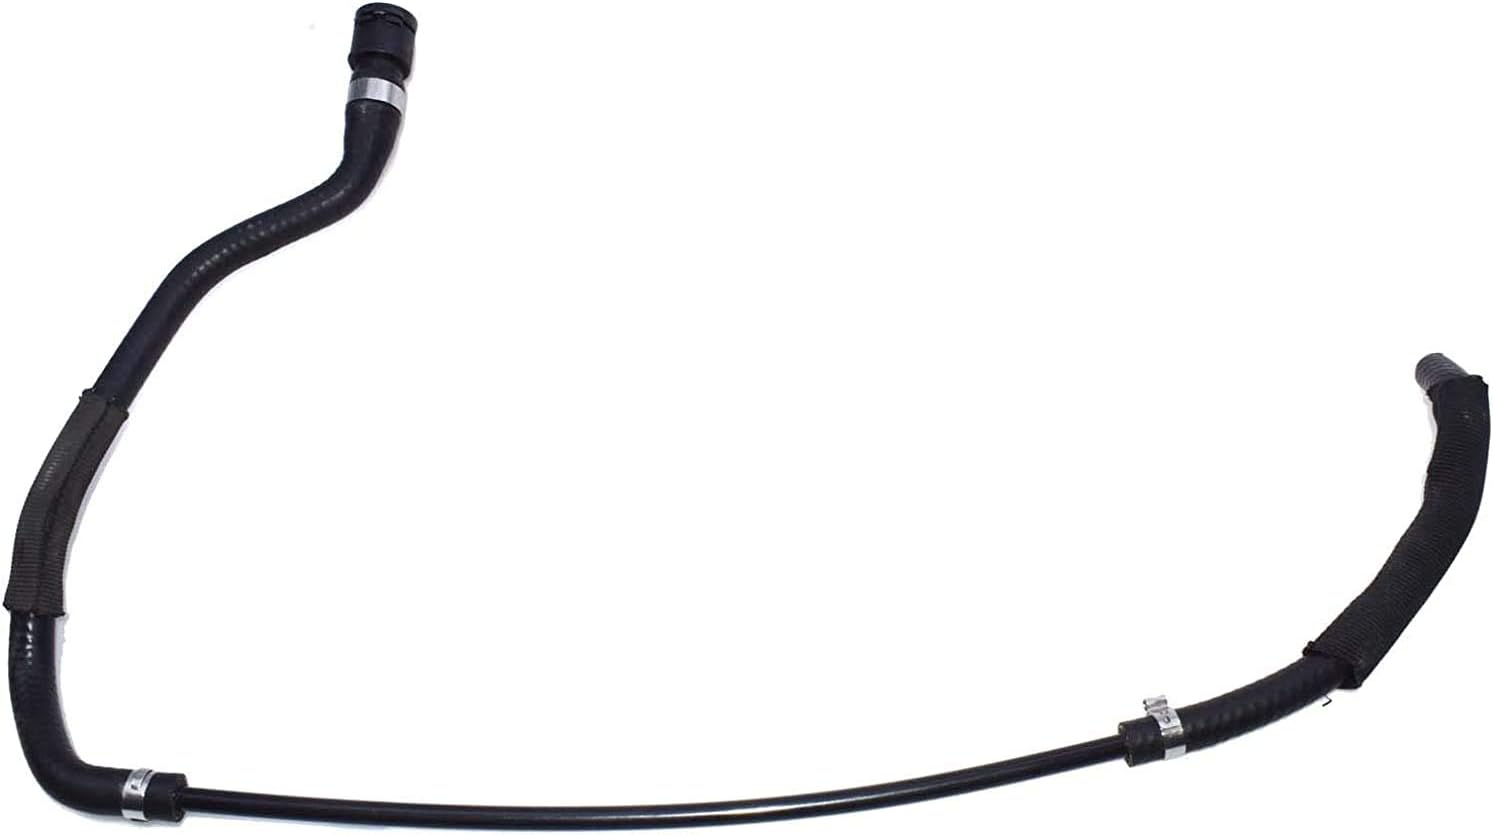
BMW Genuine Water Hose - Upper Radiator Hose To Expansion Tank (Vent Hose) 135i M Coupé X1 28i X1 28iX 135i 335i 335xi 335i 335xi 335i 335xi 335is 335i 335is
Category: Automotive
Genuine BMW OEM product
Features: This part is used in Cooling system coolant hoses -- Cooling System Water Hoses -- | Manufacturer Warranty: 24000 miles or 2 years | Please see Product Description below for vehicle compatibility